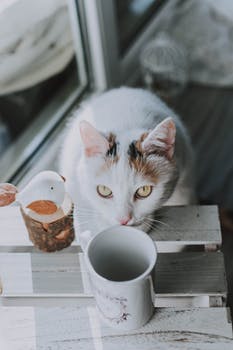
Label: No Watermark